1993 Russian constitutional crisis

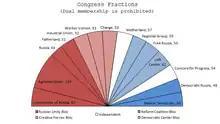
Congressional factions in March 1993

The ninth congress, which opened on 26 March, began with an extraordinary session of the Congress of People's Deputies taking up discussions of emergency measures to defend the constitution, including impeachment of President Yeltsin. Yeltsin conceded that he had made mistakes and reached out to swing voters in parliament. Yeltsin narrowly survived an impeachment vote on March 28, votes for impeachment falling 72 short of the 689 votes needed for a 2/3 majority. The similar proposal to dismiss Ruslan Khasbulatov, the chairman of the Supreme Soviet was defeated by a wider margin (339 in favour of the motion), though 614 deputies had initially been in favour of including the re-election of the chairman in the agenda, a tell-tale sign of the weakness of Khasbulatov's own positions (517 votes for would have sufficed to dismiss the speaker).